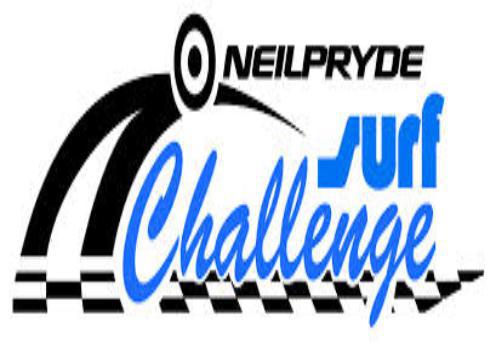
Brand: neil pryde-1
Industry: Sports